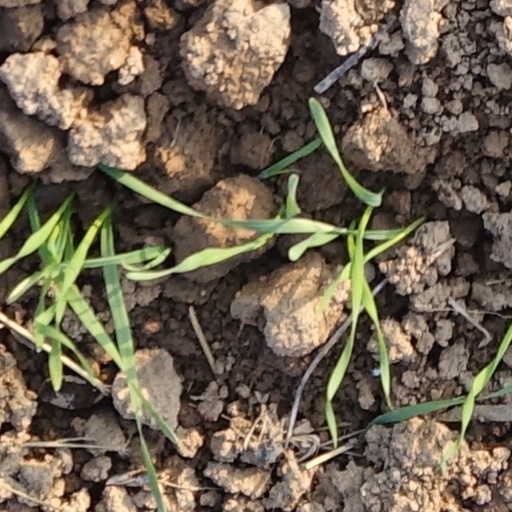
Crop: wheat